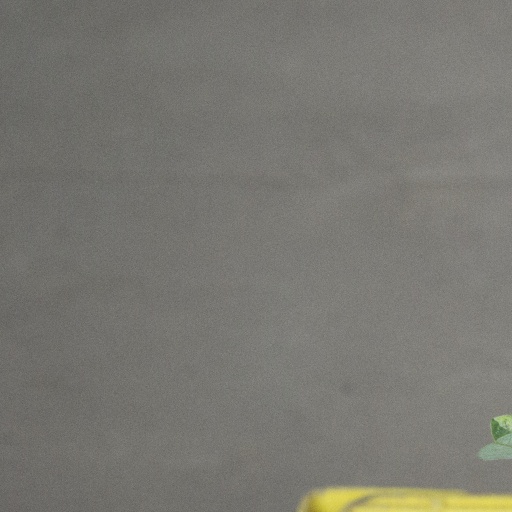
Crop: soybean